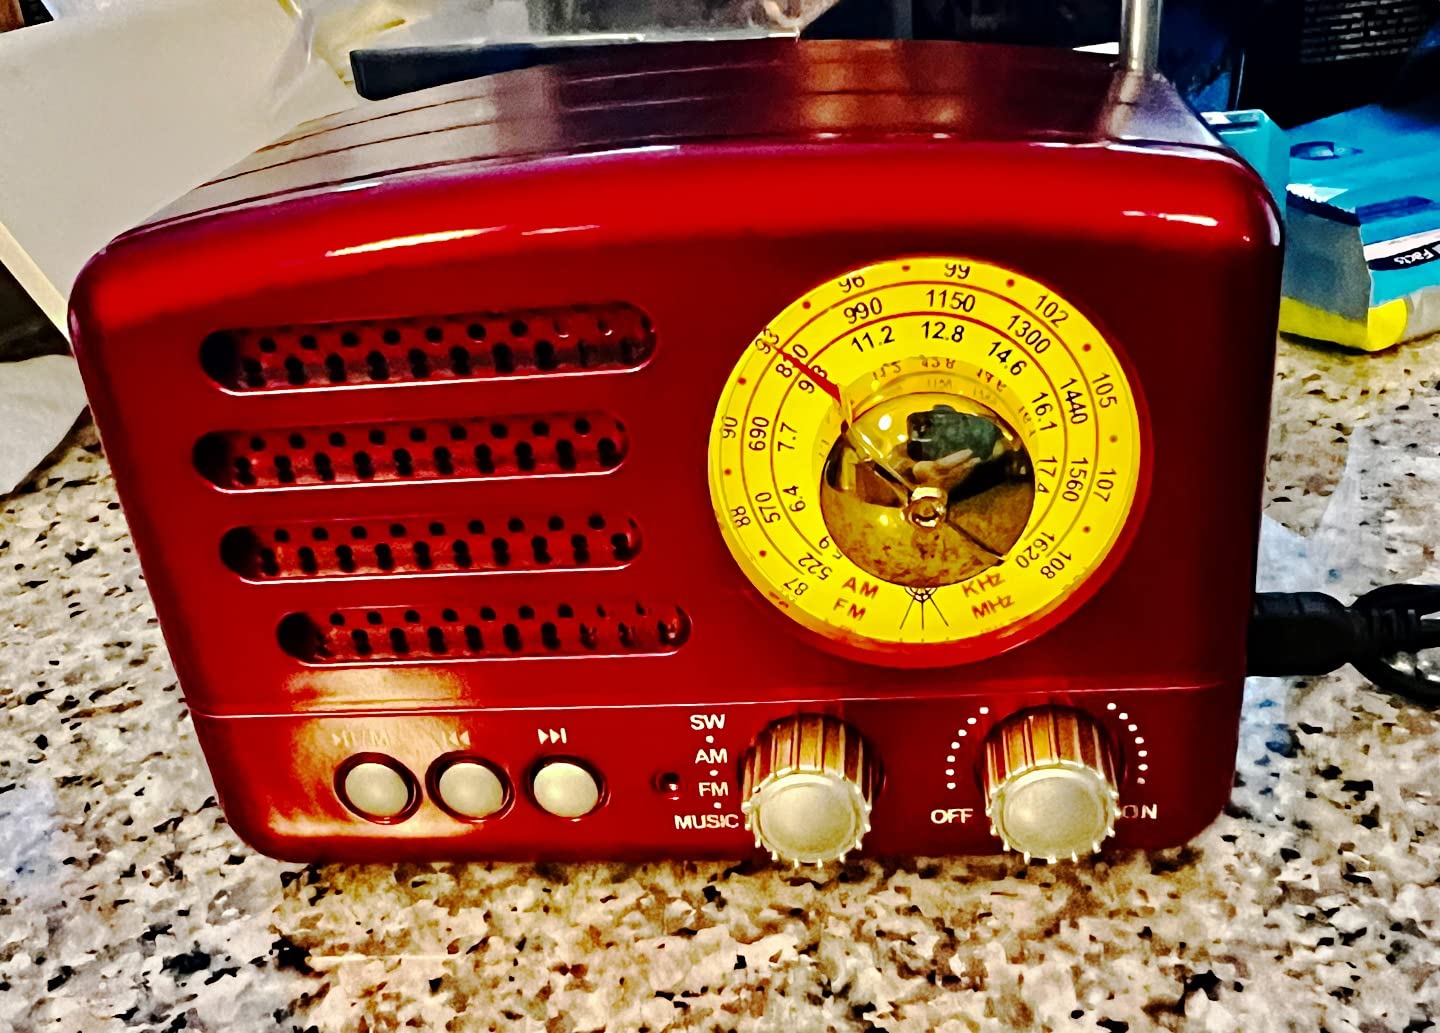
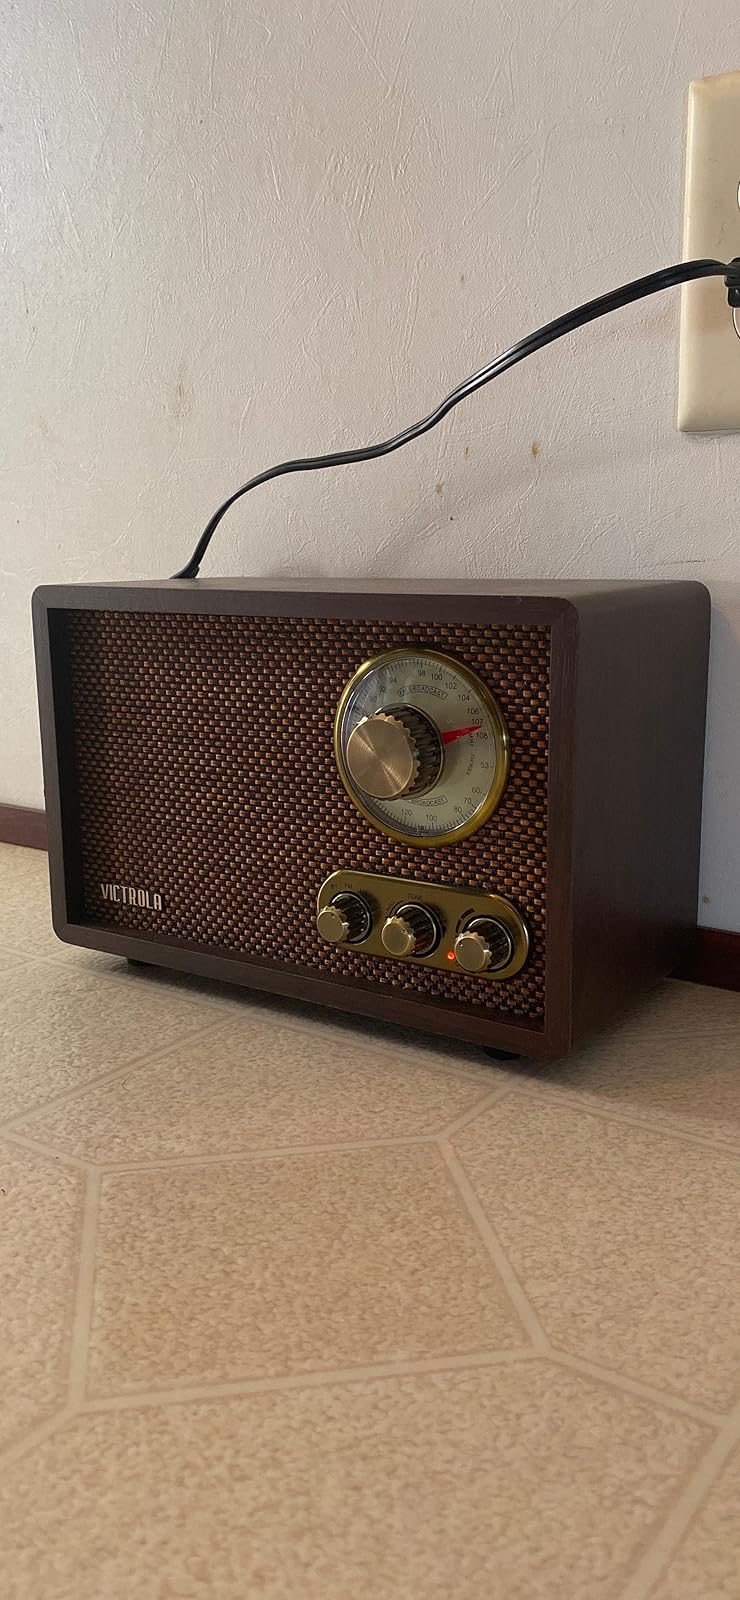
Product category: radio
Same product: no